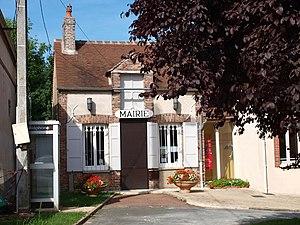
Villenavotte (Yonne, France)